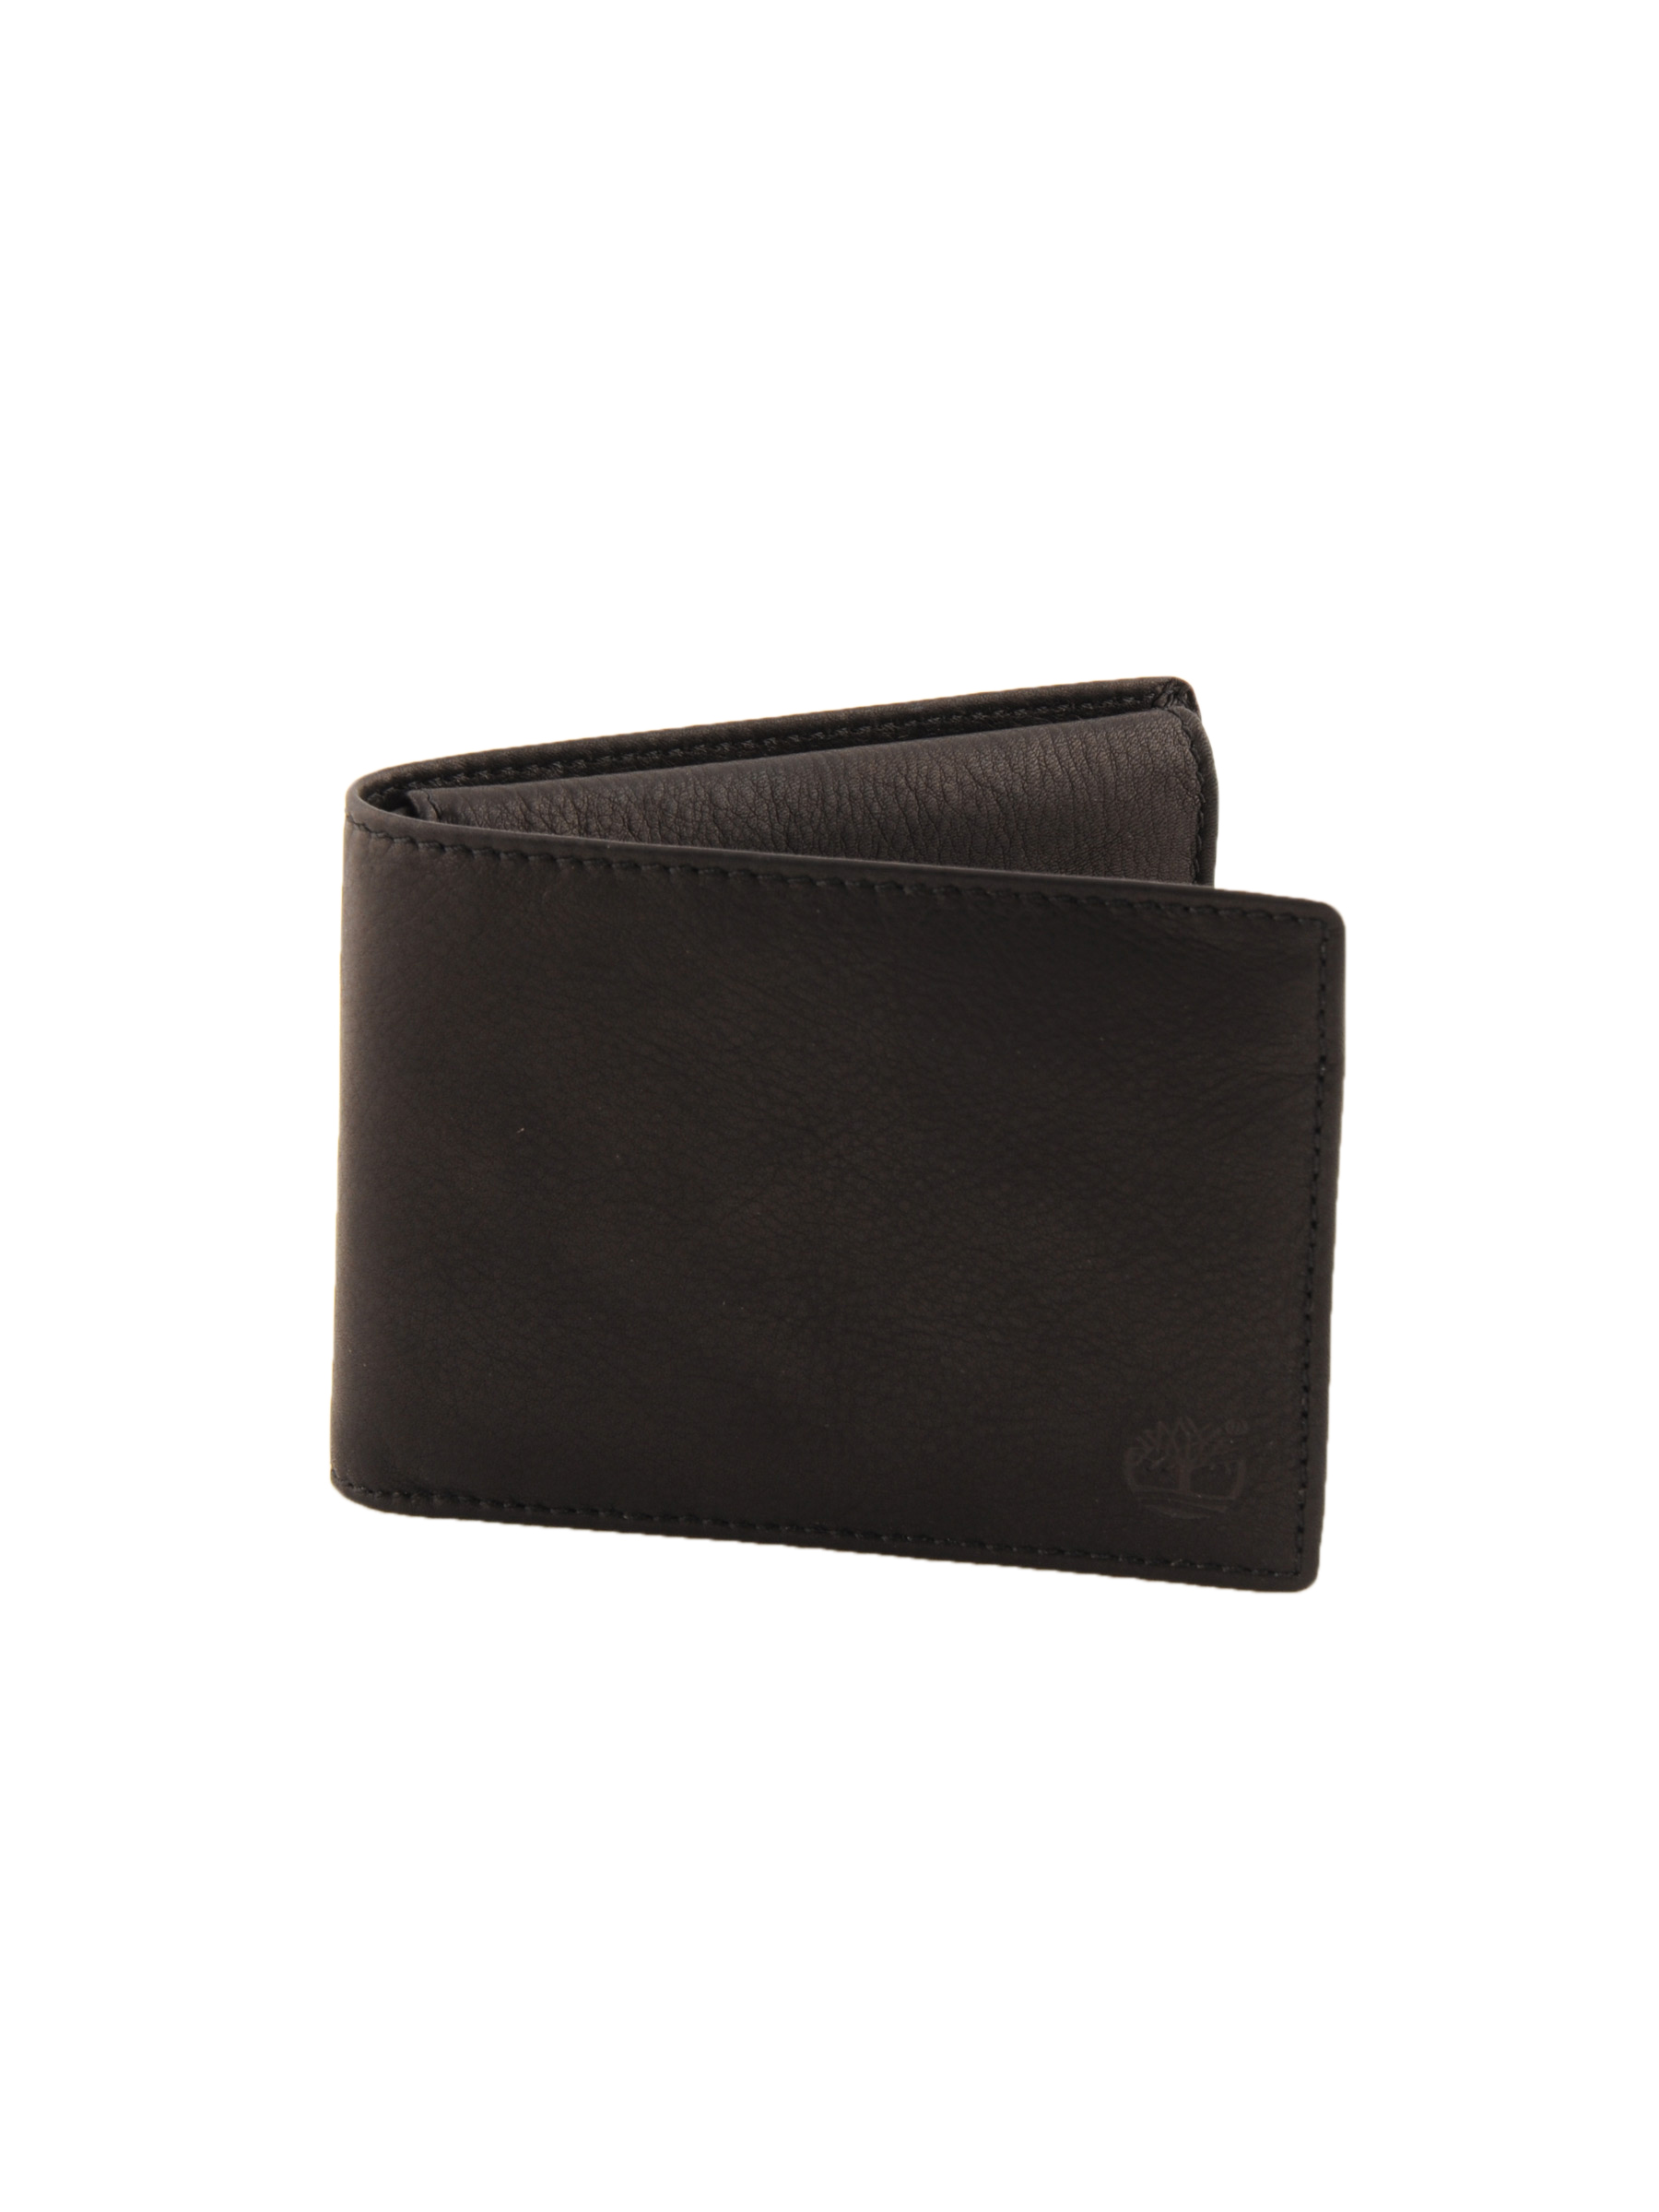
Timberland Men Casual Black Wallets
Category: Accessories / Wallets / Wallets
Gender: Men
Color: Black
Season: Fall 2011
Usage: Casual